Zimbabwe People's Revolutionary Army

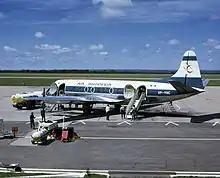
A Viscount of Air Rhodesia (pictured in the early 1970s), similar to the "Hunyani" and the "Umniati".

In 1978 and 1979 ZIPRA downed two civilian passenger planes of Air Rhodesia, killing a total of 107 passengers and crew. Air Rhodesia Flight 825 (named the "Hunyani") was a scheduled flight from Kariba to Salisbury that was shot down on 3 September 1978 by ZIPRA guerrillas using an SA-7 surface-to-air missile (SAM). ZAPU (the political body behind ZIPRA) leader Joshua Nkomo publicly claimed responsibility for shooting down the "Hunyani" on BBC Television the same evening, saying the aircraft had been used for military purposes, but denied that his men had killed survivors on the ground. Eighteen of the fifty-six passengers in the Air Rhodesia plane survived the crash, with most of these having been seated in the rear. Three crash survivors who remained at the aircraft managed to avoid being killed by running away and hiding in the bush. A second plane, Air Rhodesia Flight 827 (named the "Umniati"), was shot down on 12 February 1979 by ZIPRA guerrillas, again using an SA-7 SAM.